Golconda diamonds

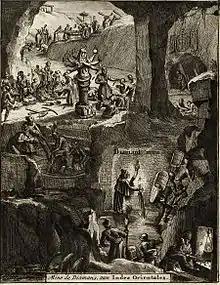
Diamond mine in the Golconda region 1725 CE from the collection of Pieter van der Aa—a Dutch publisher known for preparing maps and atlases.

The peak period of Golconda diamond mining was the 16th-to-18th centuries, when the region was controlled by the Golconda Sultanate and the Nizams of Hyderabad. The mines were leased under the supervision of regional governors, of whom prominent 17th-century diamond trader Mir Jumla became the "Grand vizier" (Prime Minister) of the Golconda Sultanate. He established a network of diamond merchants in Europe, Africa, the Middle East, and Asia—up to China and the Malay Archipelago. Shantidas Jhaveri was another 17th-century diamond trader.